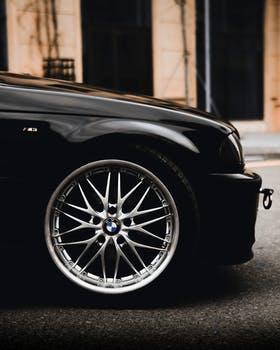
Label: No Watermark